Caroline Frederick Scott

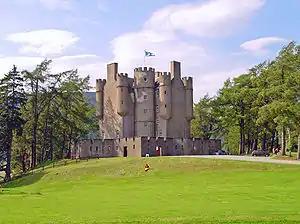
Braemar Castle, one of the strongpoints established to control the Highlands; Scott commanded here until the end of 1749

In 1737, Scott was commissioned as a cornet in the Royal North British Dragoons, then based in England, before transferring to Guise's Regiment in 1741. During the 1739 to 1748 War of Jenkins' Ear with Spain, Guise's was sent to the West Indies where it took part in the attack of May 1741 on Cartagena de Indias. The expedition was a disaster, the assault force suffering losses of between 80 and 90%, mostly from dysentery and yellow fever. The survivors returned to England in December 1742; the unit was brought up to strength as a result of the 1740-1748 War of the Austrian Succession, then sent to Scotland for garrison duties.